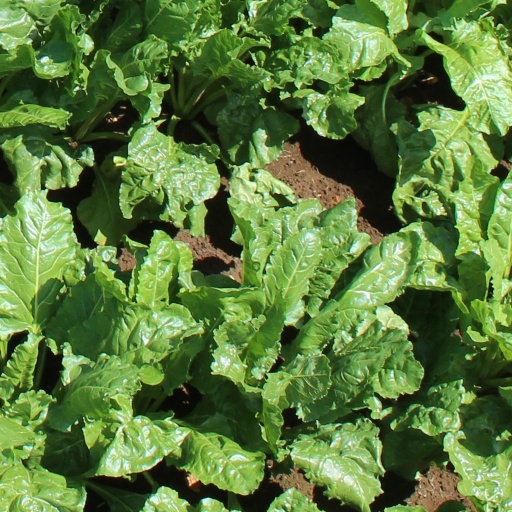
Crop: sugar beet